Jacob Bellaert

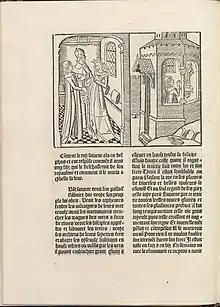
"Recueil des histoires de Troyes" by Raoul Le Fèvre, printed by Jacob Bellaert, 1485-1486.

Little is known of his life or that of his illustrator. According to the National Library of the Netherlands (KB), the edition of "Der sonderen troest of het Proces tussen Belial ende Moyses" is the only version of Jacobus de Teramo's story of "Liber Bellial" known to have been produced in Dutch. In his 1484 edition of Bartholomeus Anglicus's book "Van de proprieteiten der dingen" (English:"Of the propriety of things"), Jacob Bellaert printed his own name in the colophon, which is how his name survived.